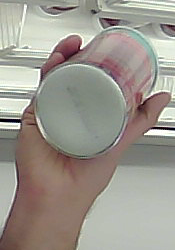
Product: pringles_original